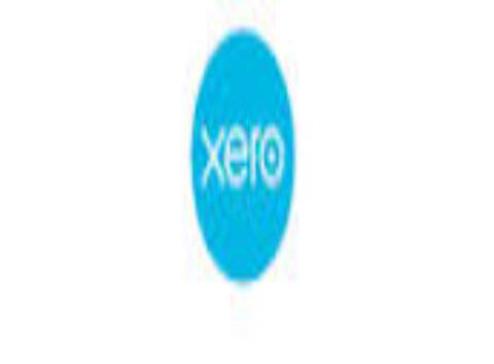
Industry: Others